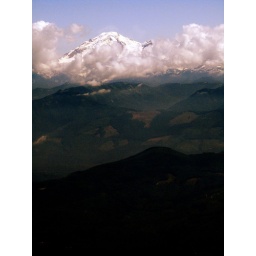
10,000ft tall, and can be seen from almost anywhere in Victoria on a clear day... This mountain inspires...